PK Carsport

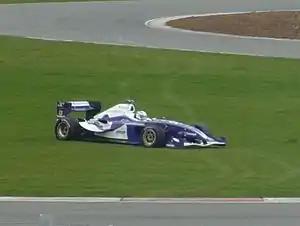
Davide Rigon at Silverstone in 2010.

Belgian football club, R.S.C. Anderlecht, was active in the Superleague Formula between 2008 and 2010. During the three seasons, the team was run subsequently by Team Astromega in 2008, Zakspeed in 2009, and Azerti Motorsport in 2010. Azerti Motorsport, led by Wim Coekelbergs, was supported by PK Carsport entering the Panoz DP09 for racing driver Davide Rigon. PK Carsport provided Azerti Motorsport with car maintenance and technical support. Management and engineering are in the hands of Azerti Motorsport. The cooperation proved very successful. Rigon won races at Assen, Zolder and Adria. Rigon won his second Superleague Formula championship in 2010. After a troubled 2011 season, in which only two rounds were run, the Superleague Formula folded.